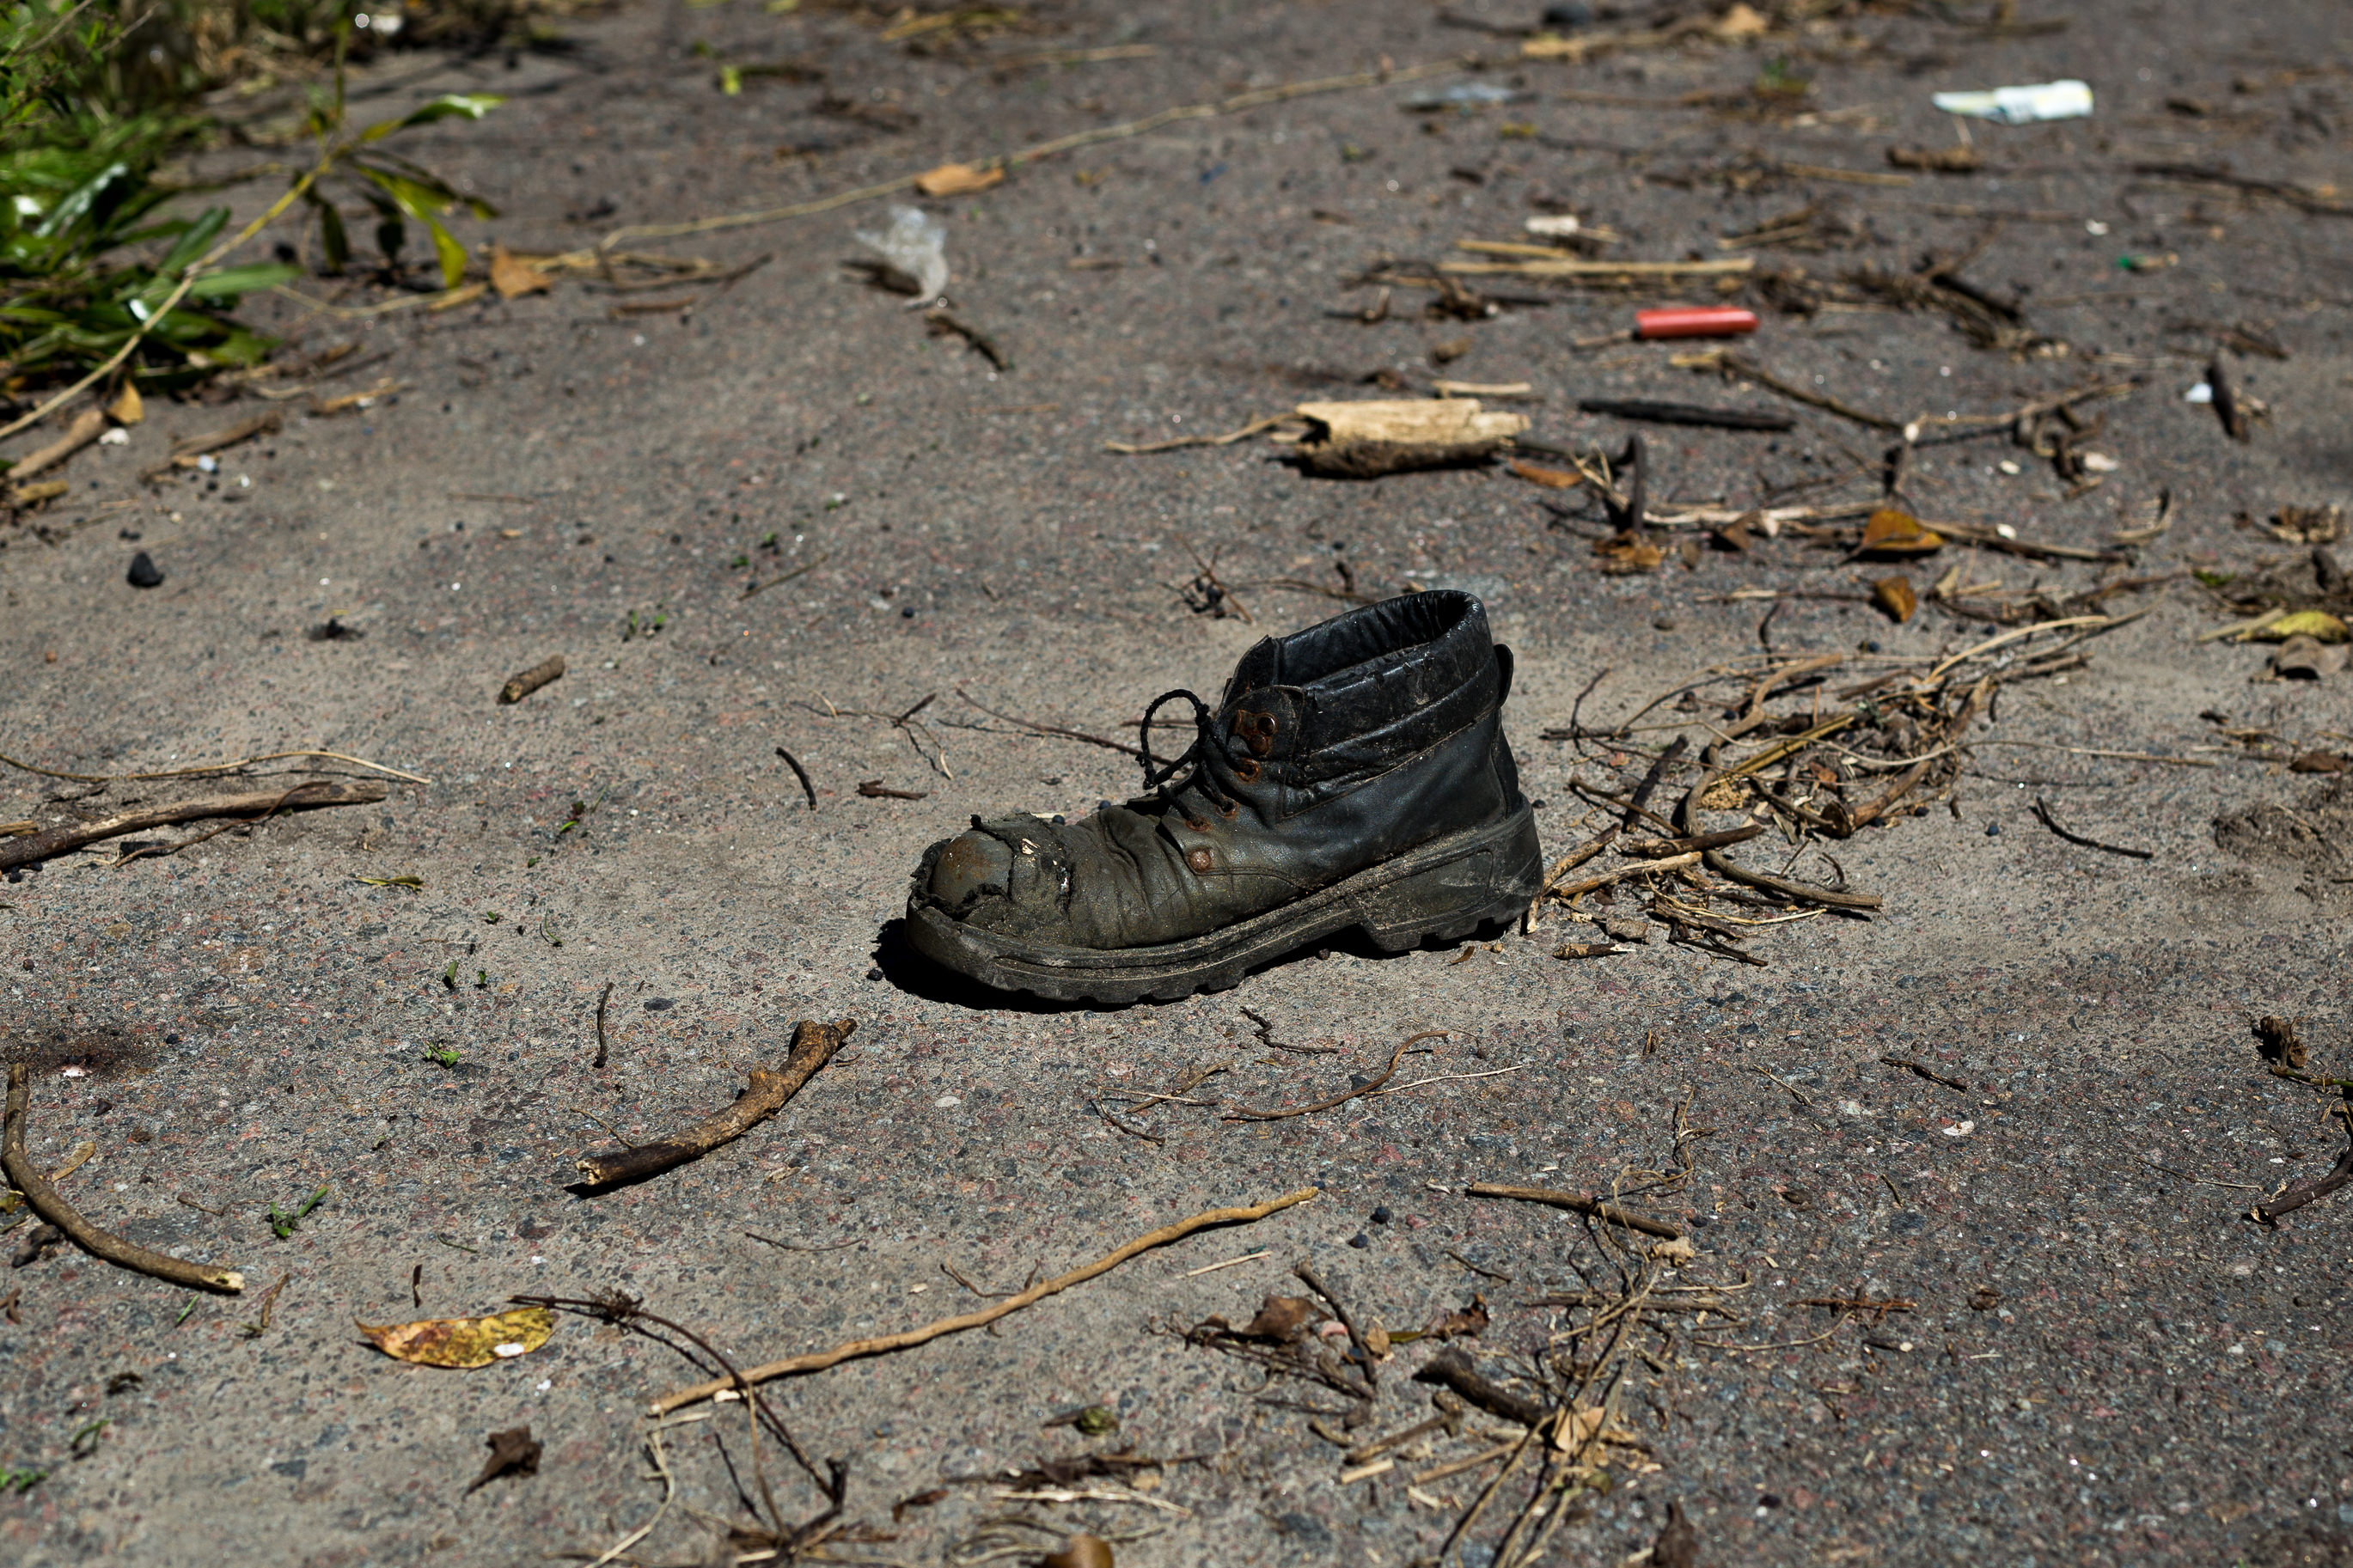
sand, rock, leaf, wildlife, mud, autumn, soil, abandoned, shoes, footwear, argentina, abandono, rodrigoparedes, buenosaires, ar, 160378, 160378com, www160378com, abandonado, ensenada